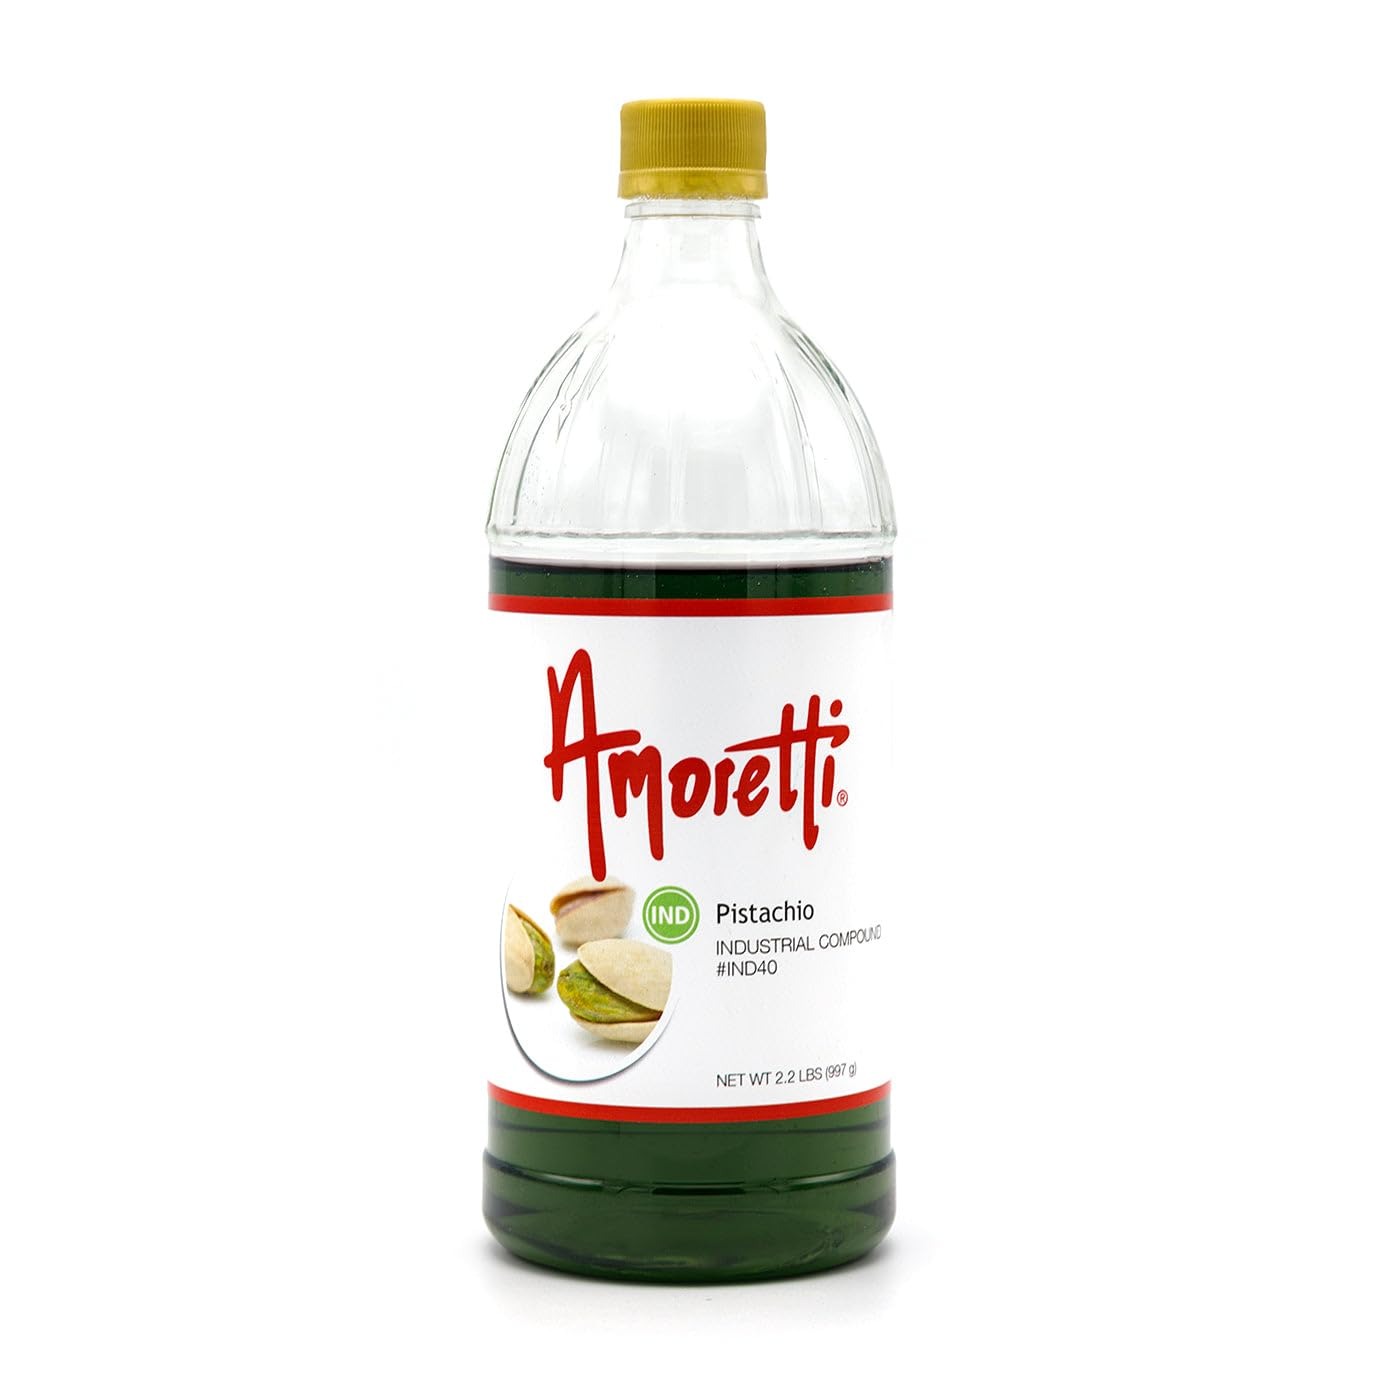
Item Name: Amoretti - Pistachio Industrial Compound 2.2 lbs - Natural Flavors, Shelf Stable Even After Opening, Certified Kosher, TTB Approved, Perfect for Baking Applications & Beverages
Bullet Point 1: Amoretti Item #IND40
Bullet Point 2: Delicious and easy to use flavor
Bullet Point 3: Less concentrated than our regular compounds
Bullet Point 4: Made with natural flavor
Bullet Point 5: Fantastic when used in a variety of baking applications
Product Description: Amoretti
Value: 35.2
Unit: Ounce

Price: 49.02